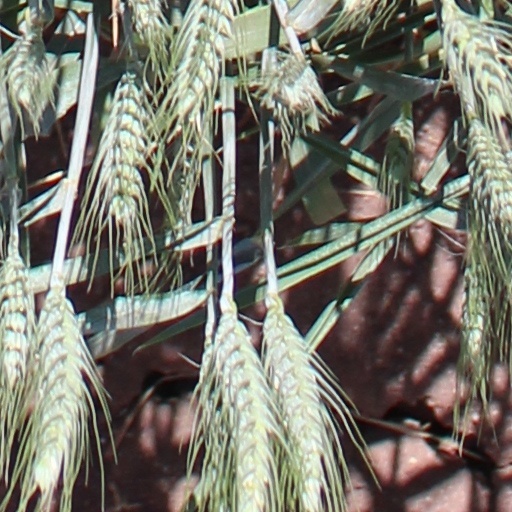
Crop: wheat